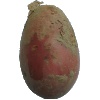
Label: Potato Red 1